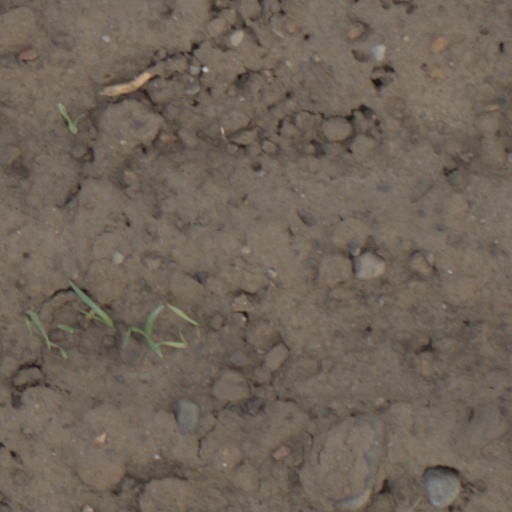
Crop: wheat